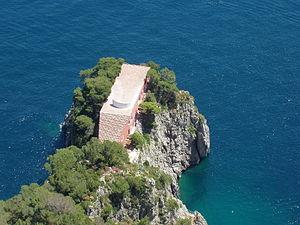
Le Mépris est un film franco-italien réalisé par Jean-Luc Godard, sorti en 1963. Mettant en scène Michel Piccoli et Brigitte Bardot, c'est une adaptation du roman Le Mépris d'Alberto Moravia.
La villa Malaparte est une œuvre architecturale moderne construite entre 1938 et 1943, à flanc de falaise au bord de la mer Méditerranée, à l'est de Capri en Italie.
Le thème de Camille est un célèbre thème de musique de film du compositeur Georges Delerue, du film franco-italien Le Mépris de Jean-Luc Godard, de 1963. Il est édité sur un 45 tours collector Philips en 1963.